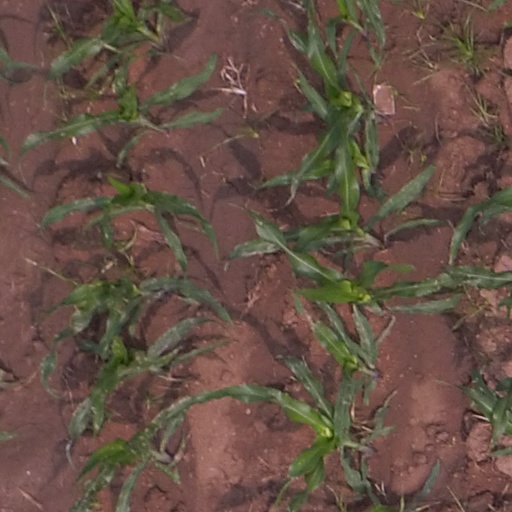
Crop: maize; corn